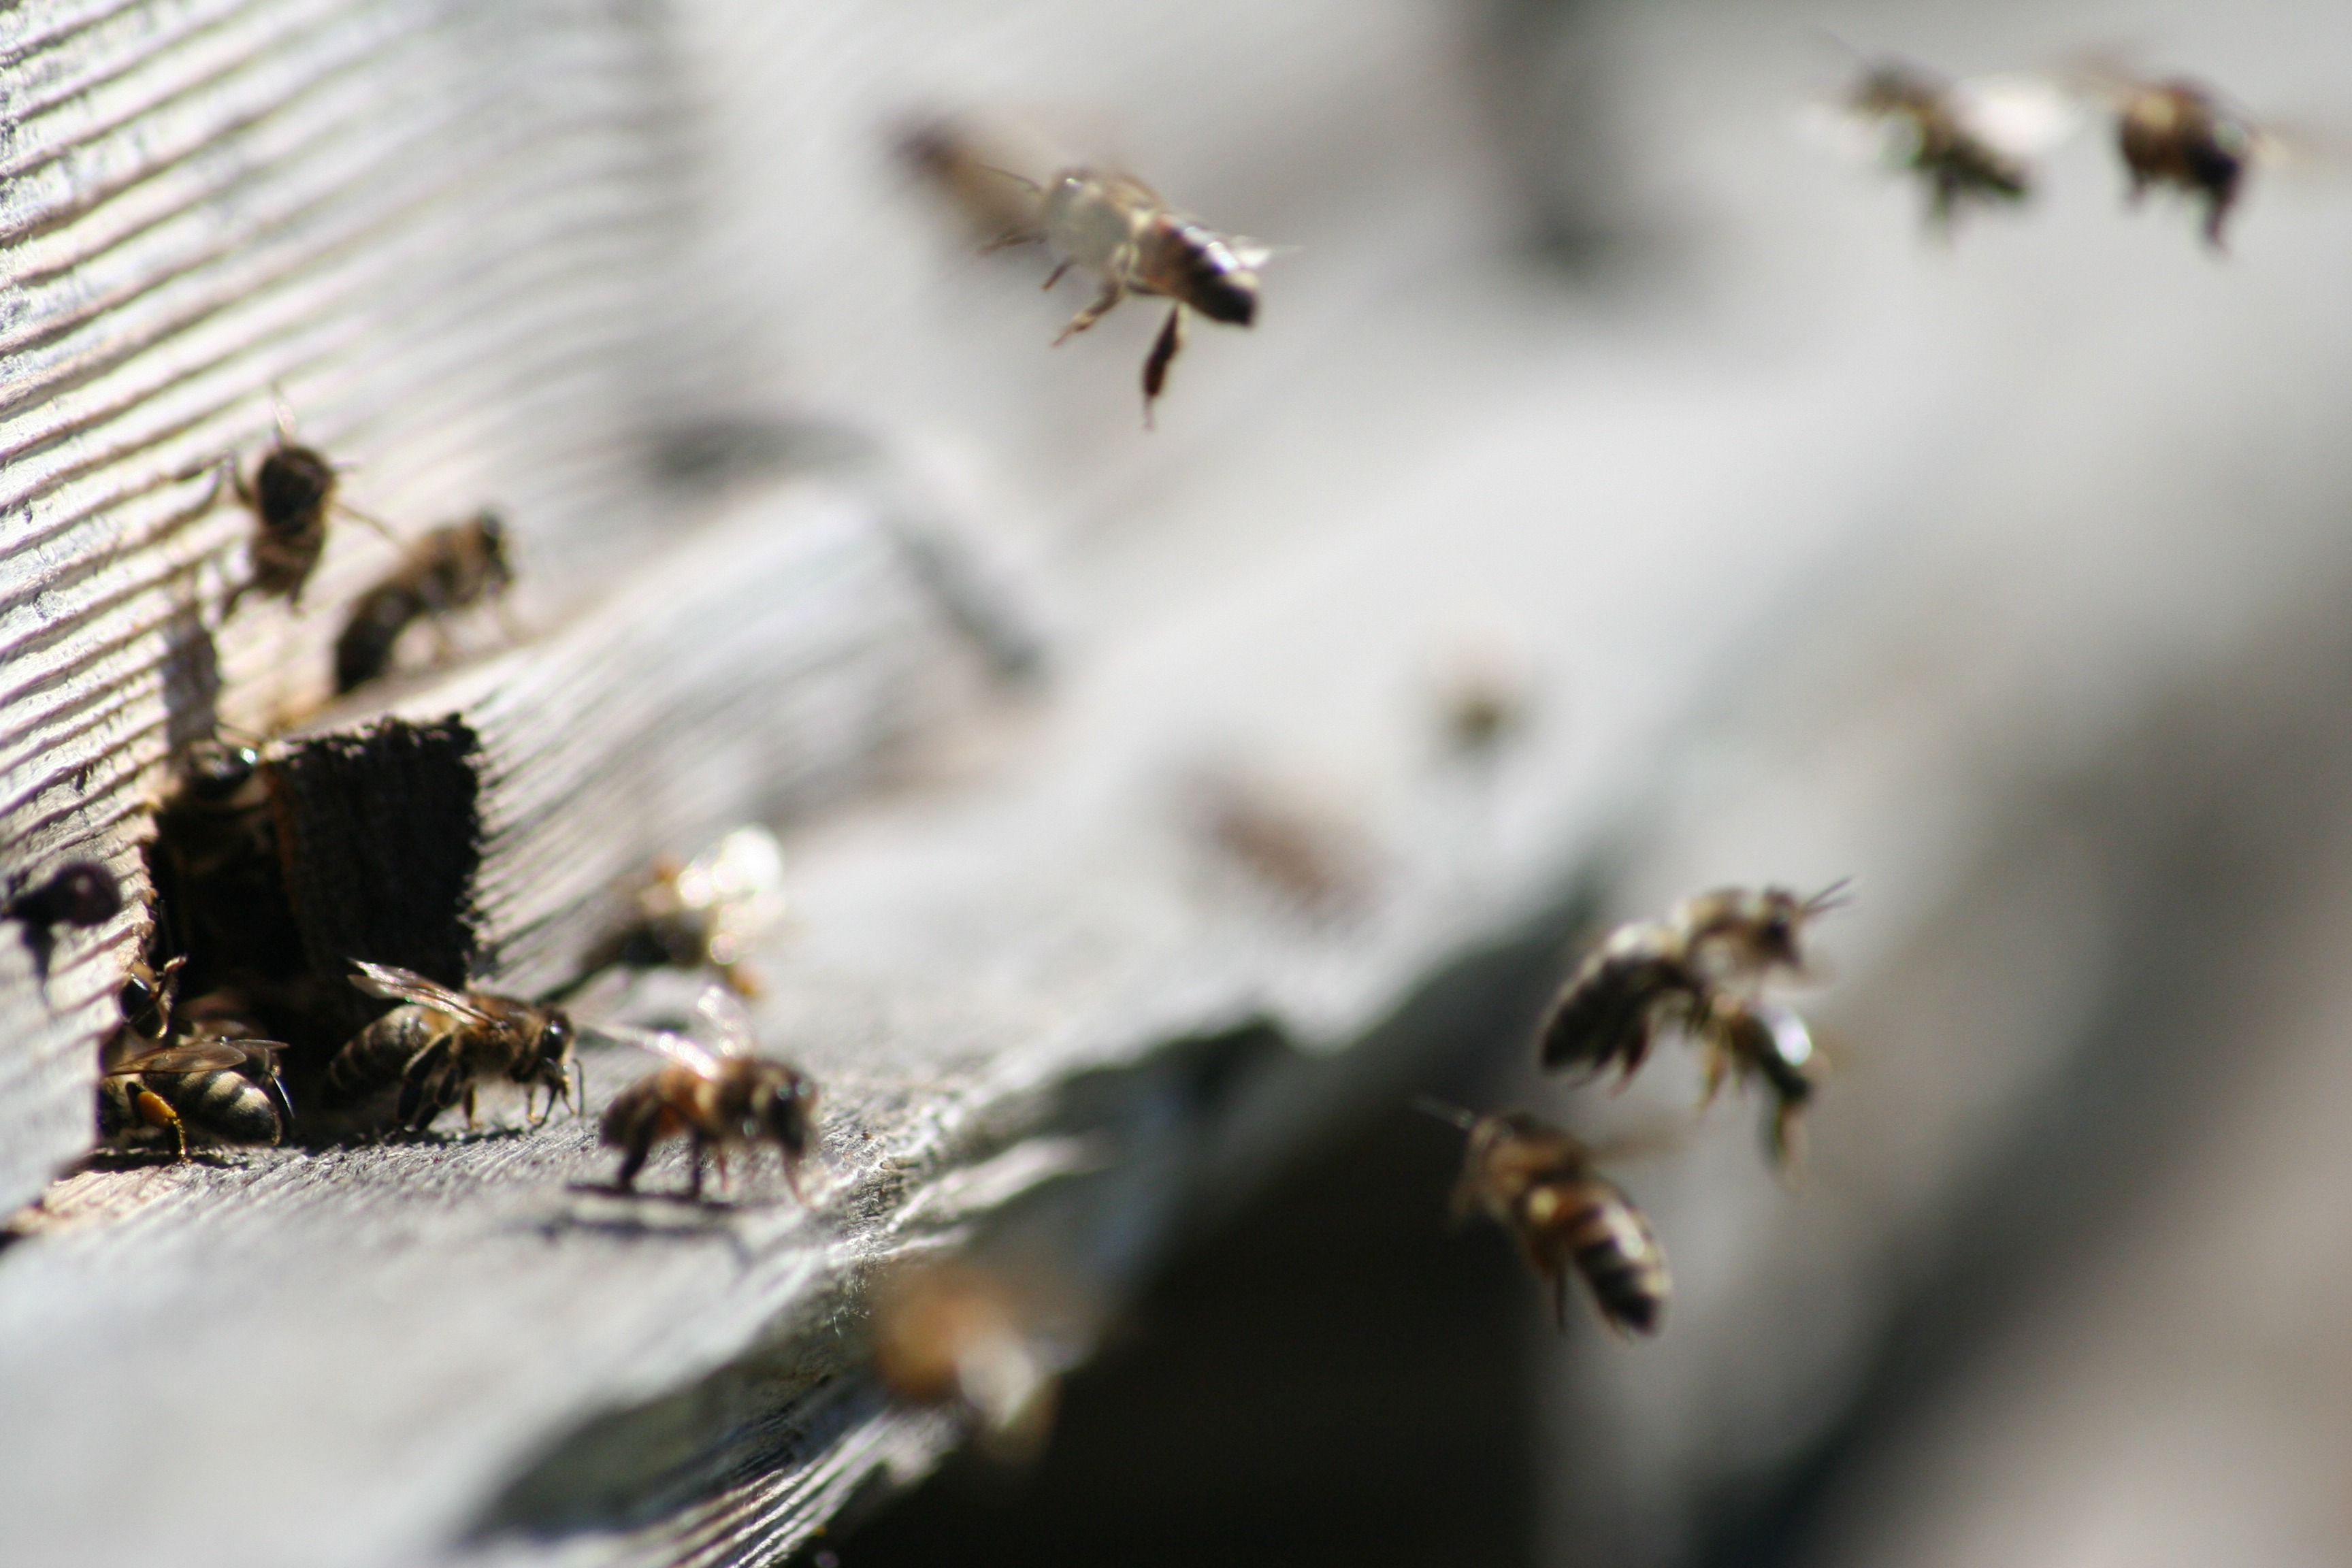
nature, winter, photography, flower, fly, wildlife, insect, brown, fauna, invertebrate, close up, hive, bee, pest, honeybee, macro photography, arthropod, honey bee, honey bees, membrane winged insect